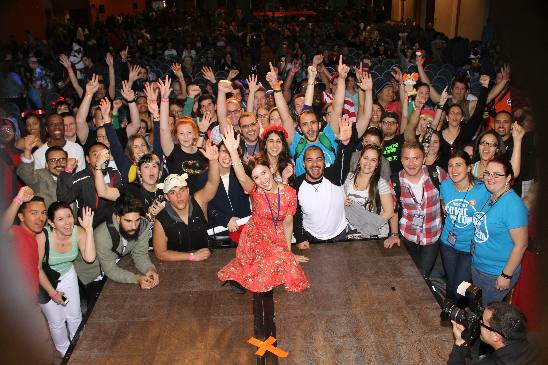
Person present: Yes